Laconia incident

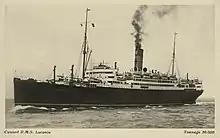
on a Cunard Line postcard

Sharp had previously commanded , which had been sunk by German bombs on 17 June 1940, off the French port of Saint-Nazaire, while taking part in Operation Aerial, the evacuation of British nationals and troops from France, two weeks after the Dunkirk evacuation.